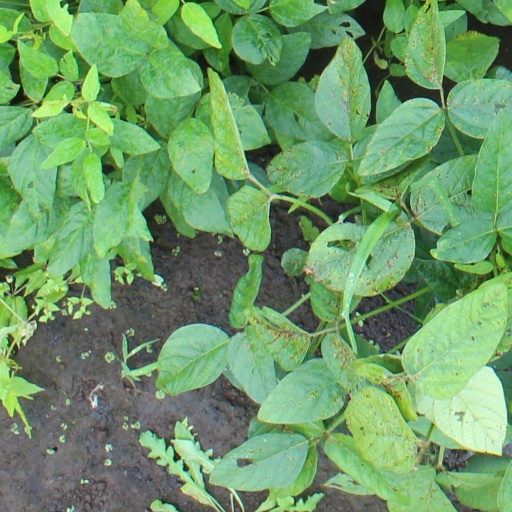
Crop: soybean